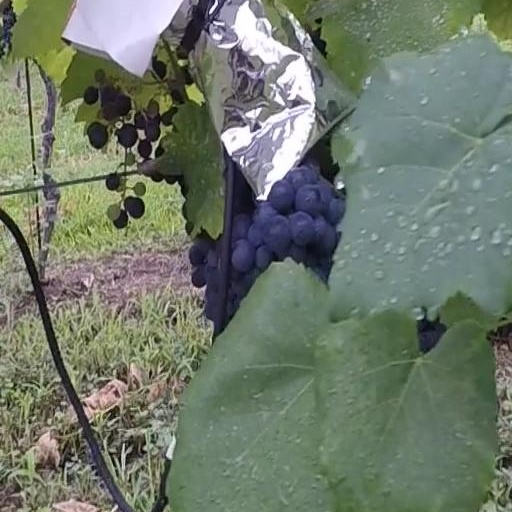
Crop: grape